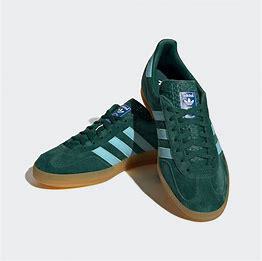
Brand: Adidas
Model: Gazelle Indoor